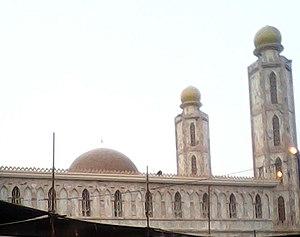
Autre aperçu de la mosquée Serigne Babacar Sy
Cet article recense les monuments et sites historiques de la région de Thiès au Sénégal.
Tivaouane en wolof Tiwawane est une ville de l'ouest du Sénégal, proche de Thiès et un grand centre de la confrérie soufie Tijaniyya.